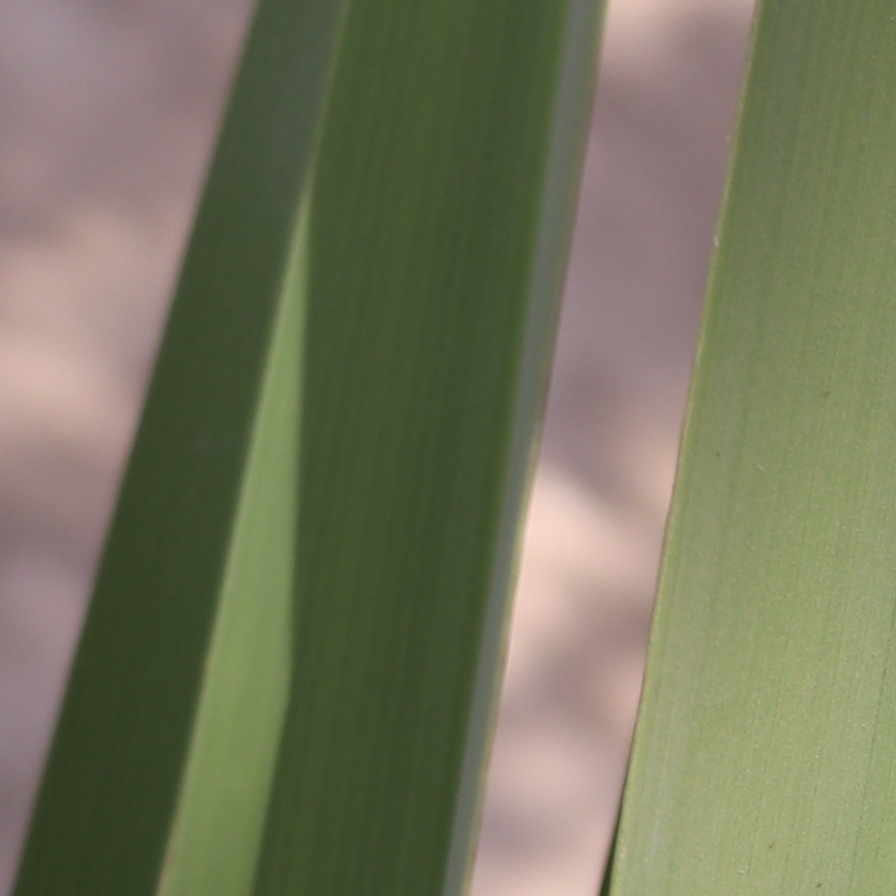
Label: Healthy